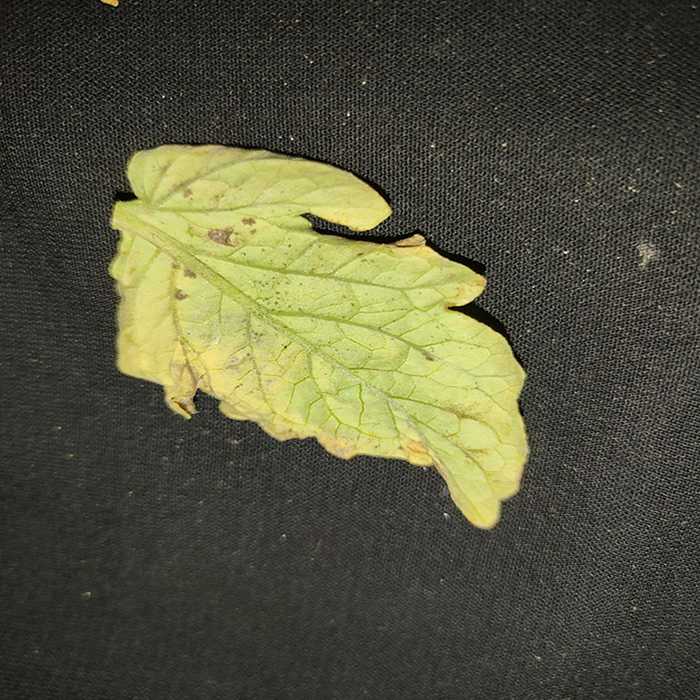
Plant: Tomato
Label: Tomato Bacterial spot